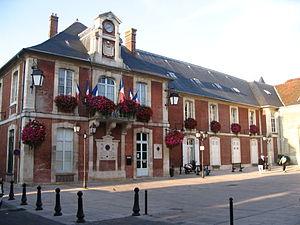
L'hôtel de ville de Lagny-sur-Marne, Seine-et-Marne, France
Lagny-sur-Marne est une commune française située dans le département de Seine-et-Marne en région Île-de-France.